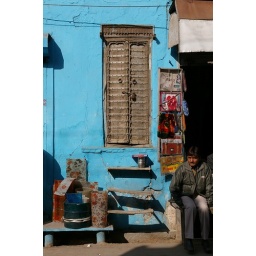
A door on the main shopping street in Churu